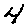
Label: 4